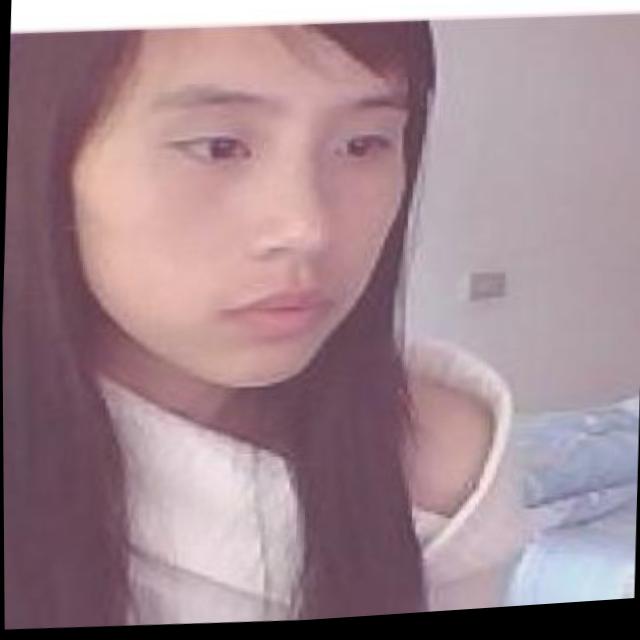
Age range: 21-44